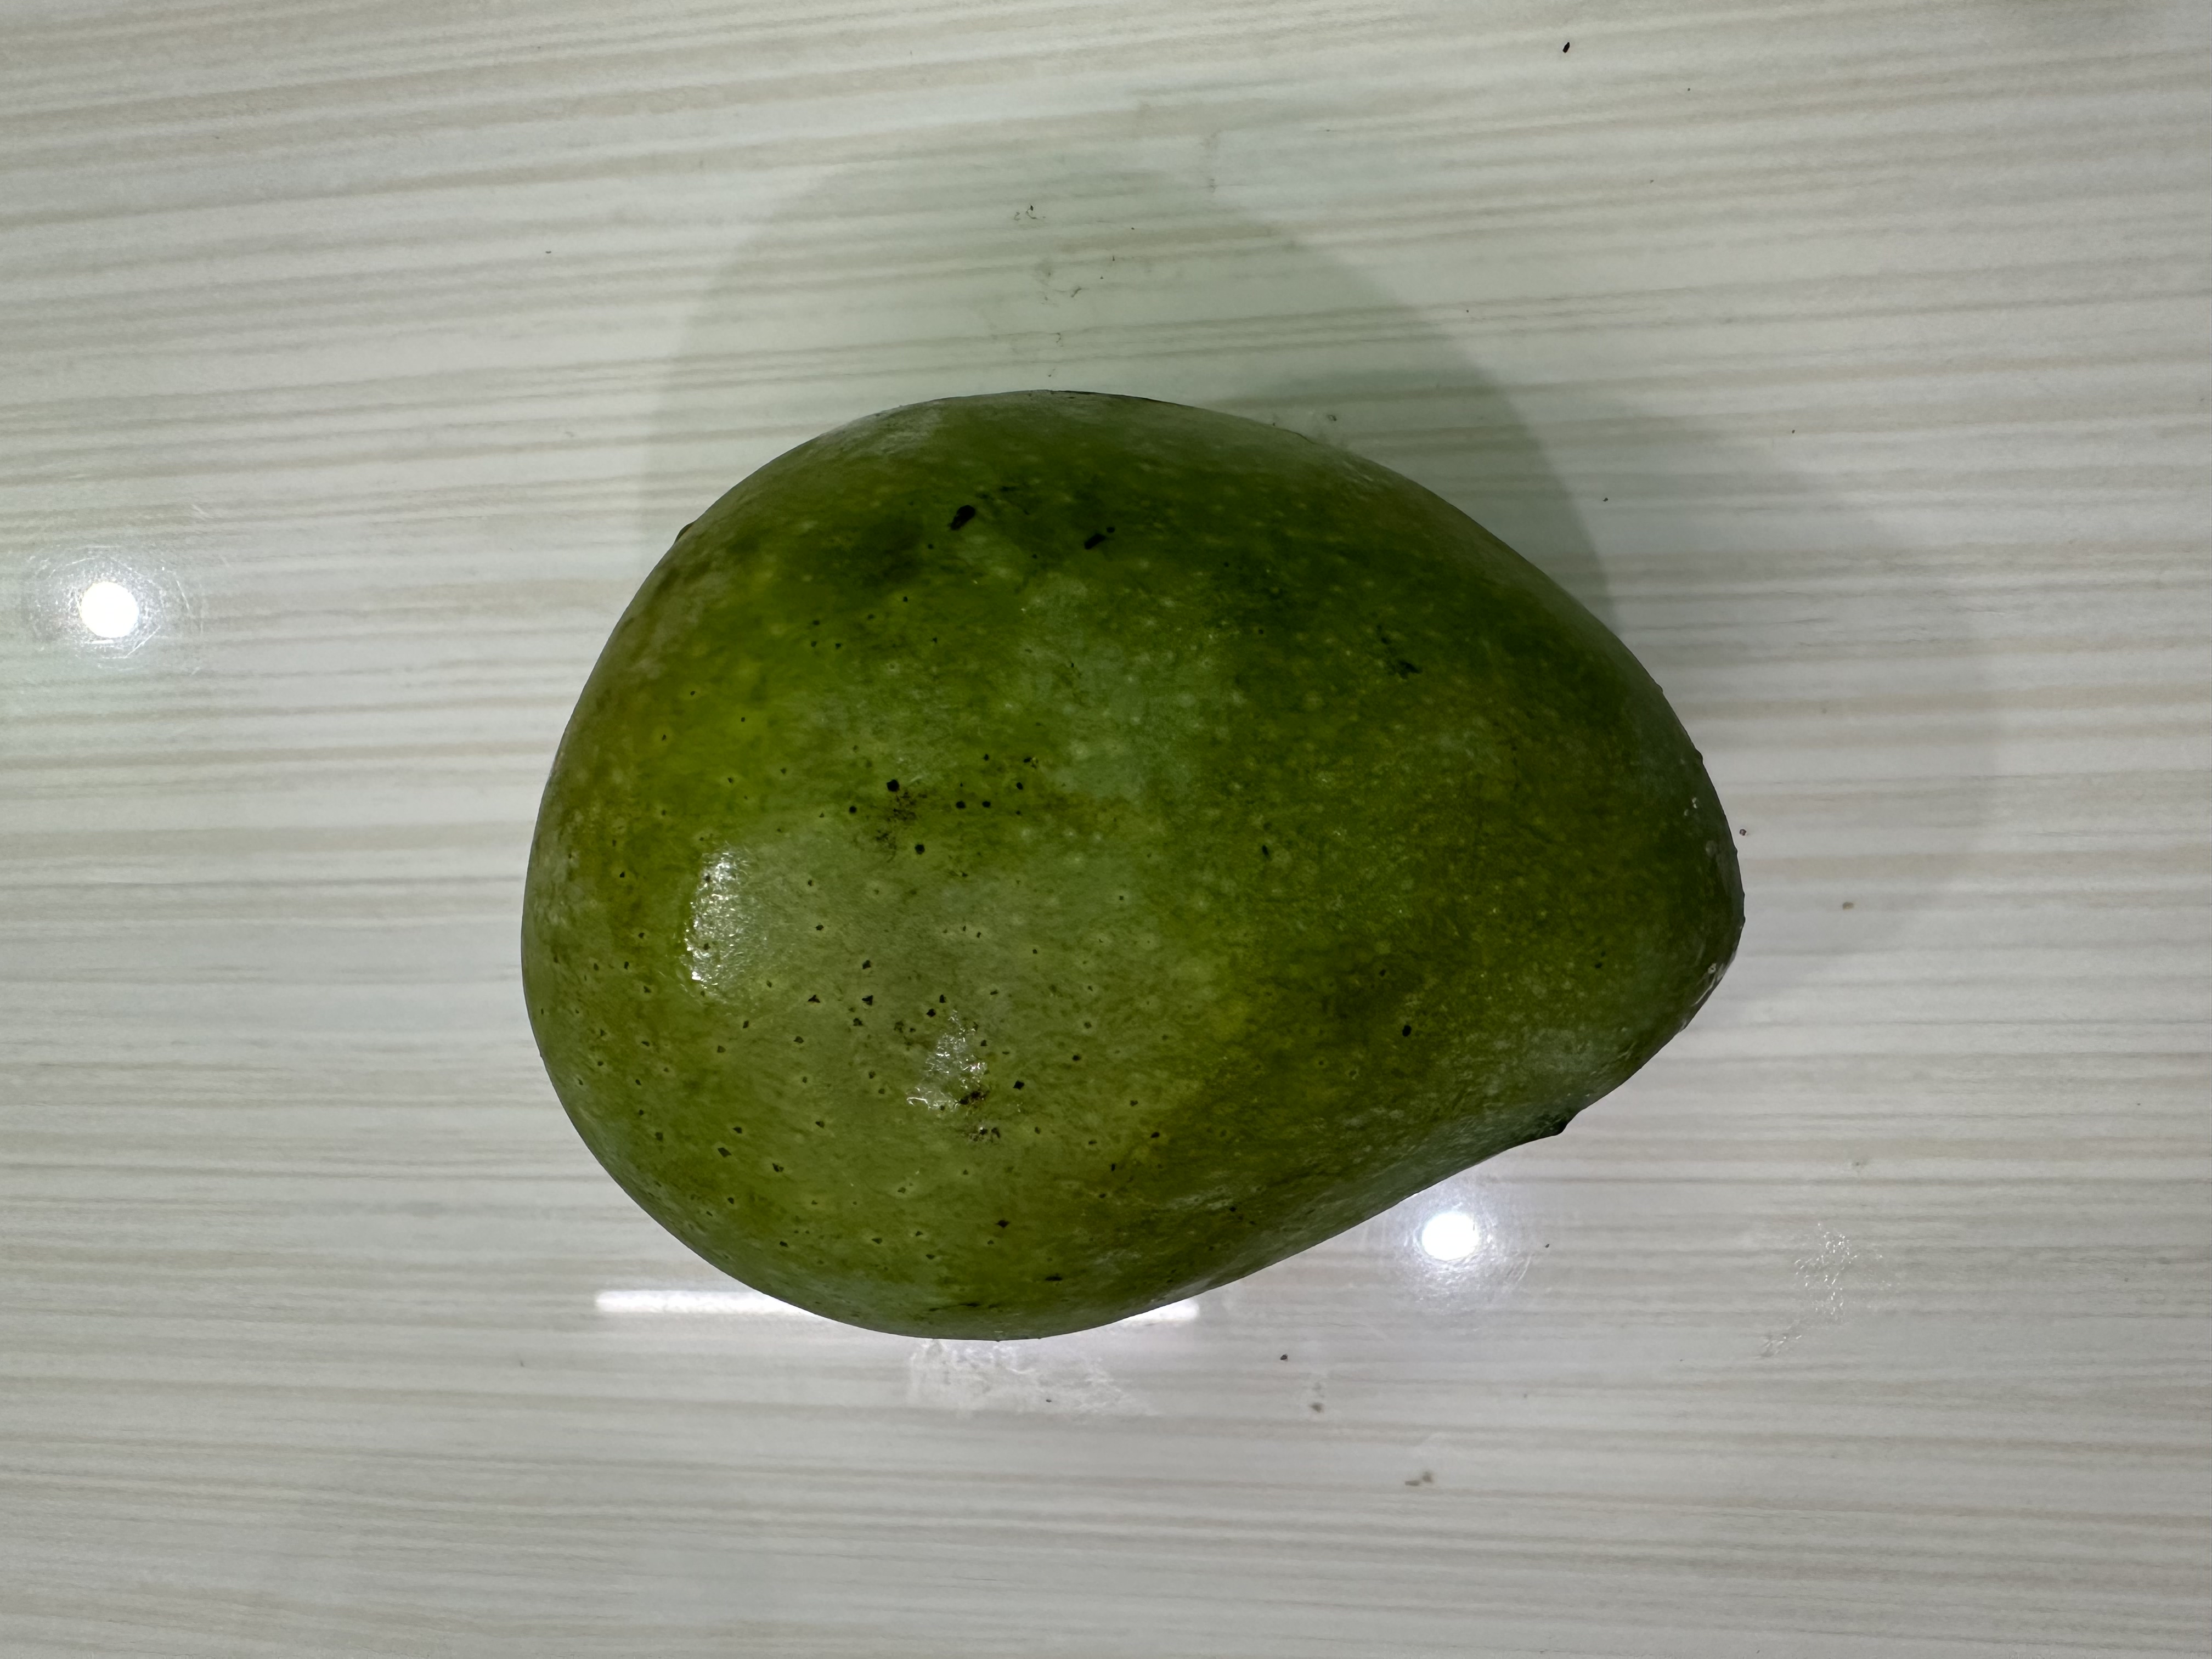
Mango variety: Harivanga